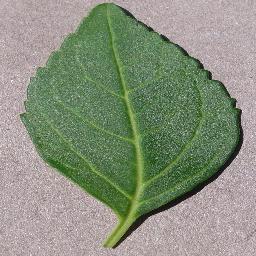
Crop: cherry
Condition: (including_sour)_healthy